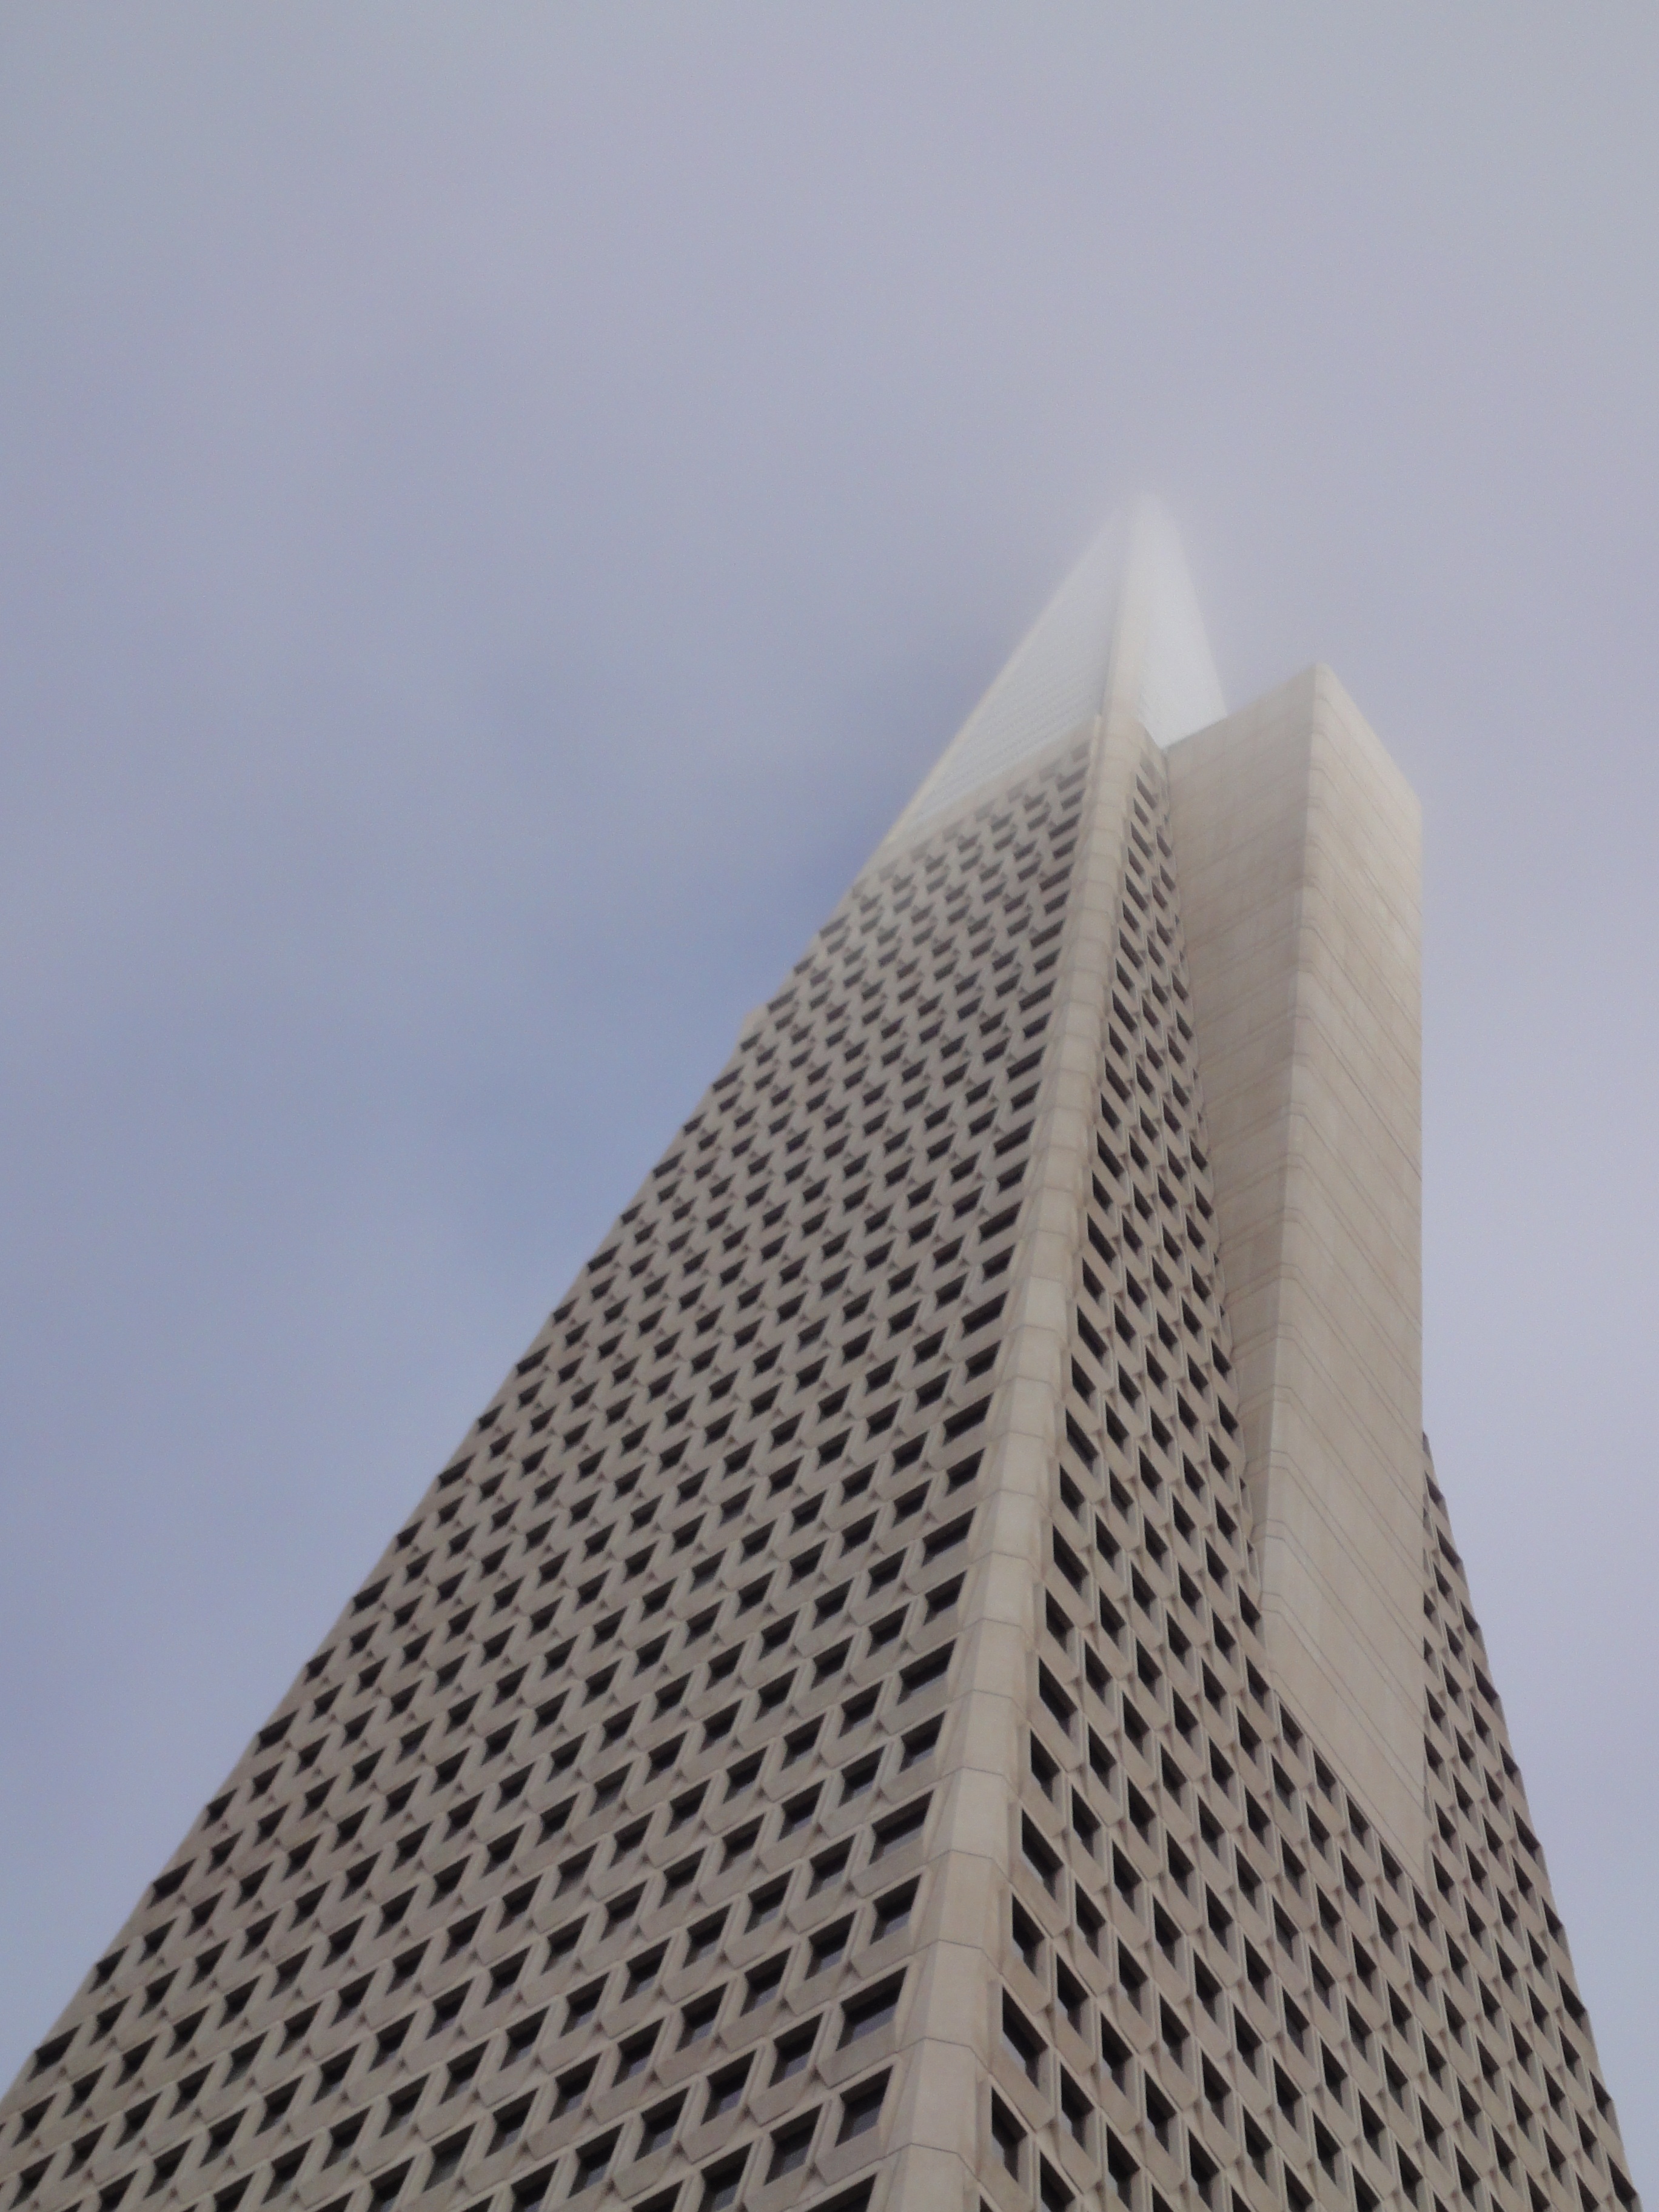
architecture, fog, building, skyscraper, monument, san francisco, line, tower, pyramid, landmark, facade, tower block, united states, triangle, symmetry, shape, bank of america